Bajaj Pulsar

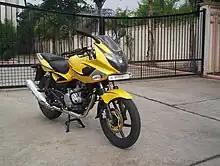
A 2015 Bajaj Pulsar 220 model

The Bajaj Pulsar is a range of motorcycles manufactured by Bajaj Auto in India. It was developed by the product engineering division of Bajaj Auto in association with Tokyo R&D, and later with motorcycle designer Glynn Kerr. A variant of the bike, the Pulsar 200NS was launched in 2012, but it was suspended for some time (reintroduced in early 2017 with BS IV Emission compliance and renamed the NS200). With average monthly sales of around 86,000 units in 2011, Pulsar claimed a 2011 market share of 47% in its segment. By April 2012, more than five million units of Pulsar were sold. In 2018, they celebrated selling over ten million Pulsars backed an exclusive TV commercial and a marquee ride to in 6 cities to write "PULSAR" on a pre-defined route. The model is also sold as Rouser under other markets, such as South America.